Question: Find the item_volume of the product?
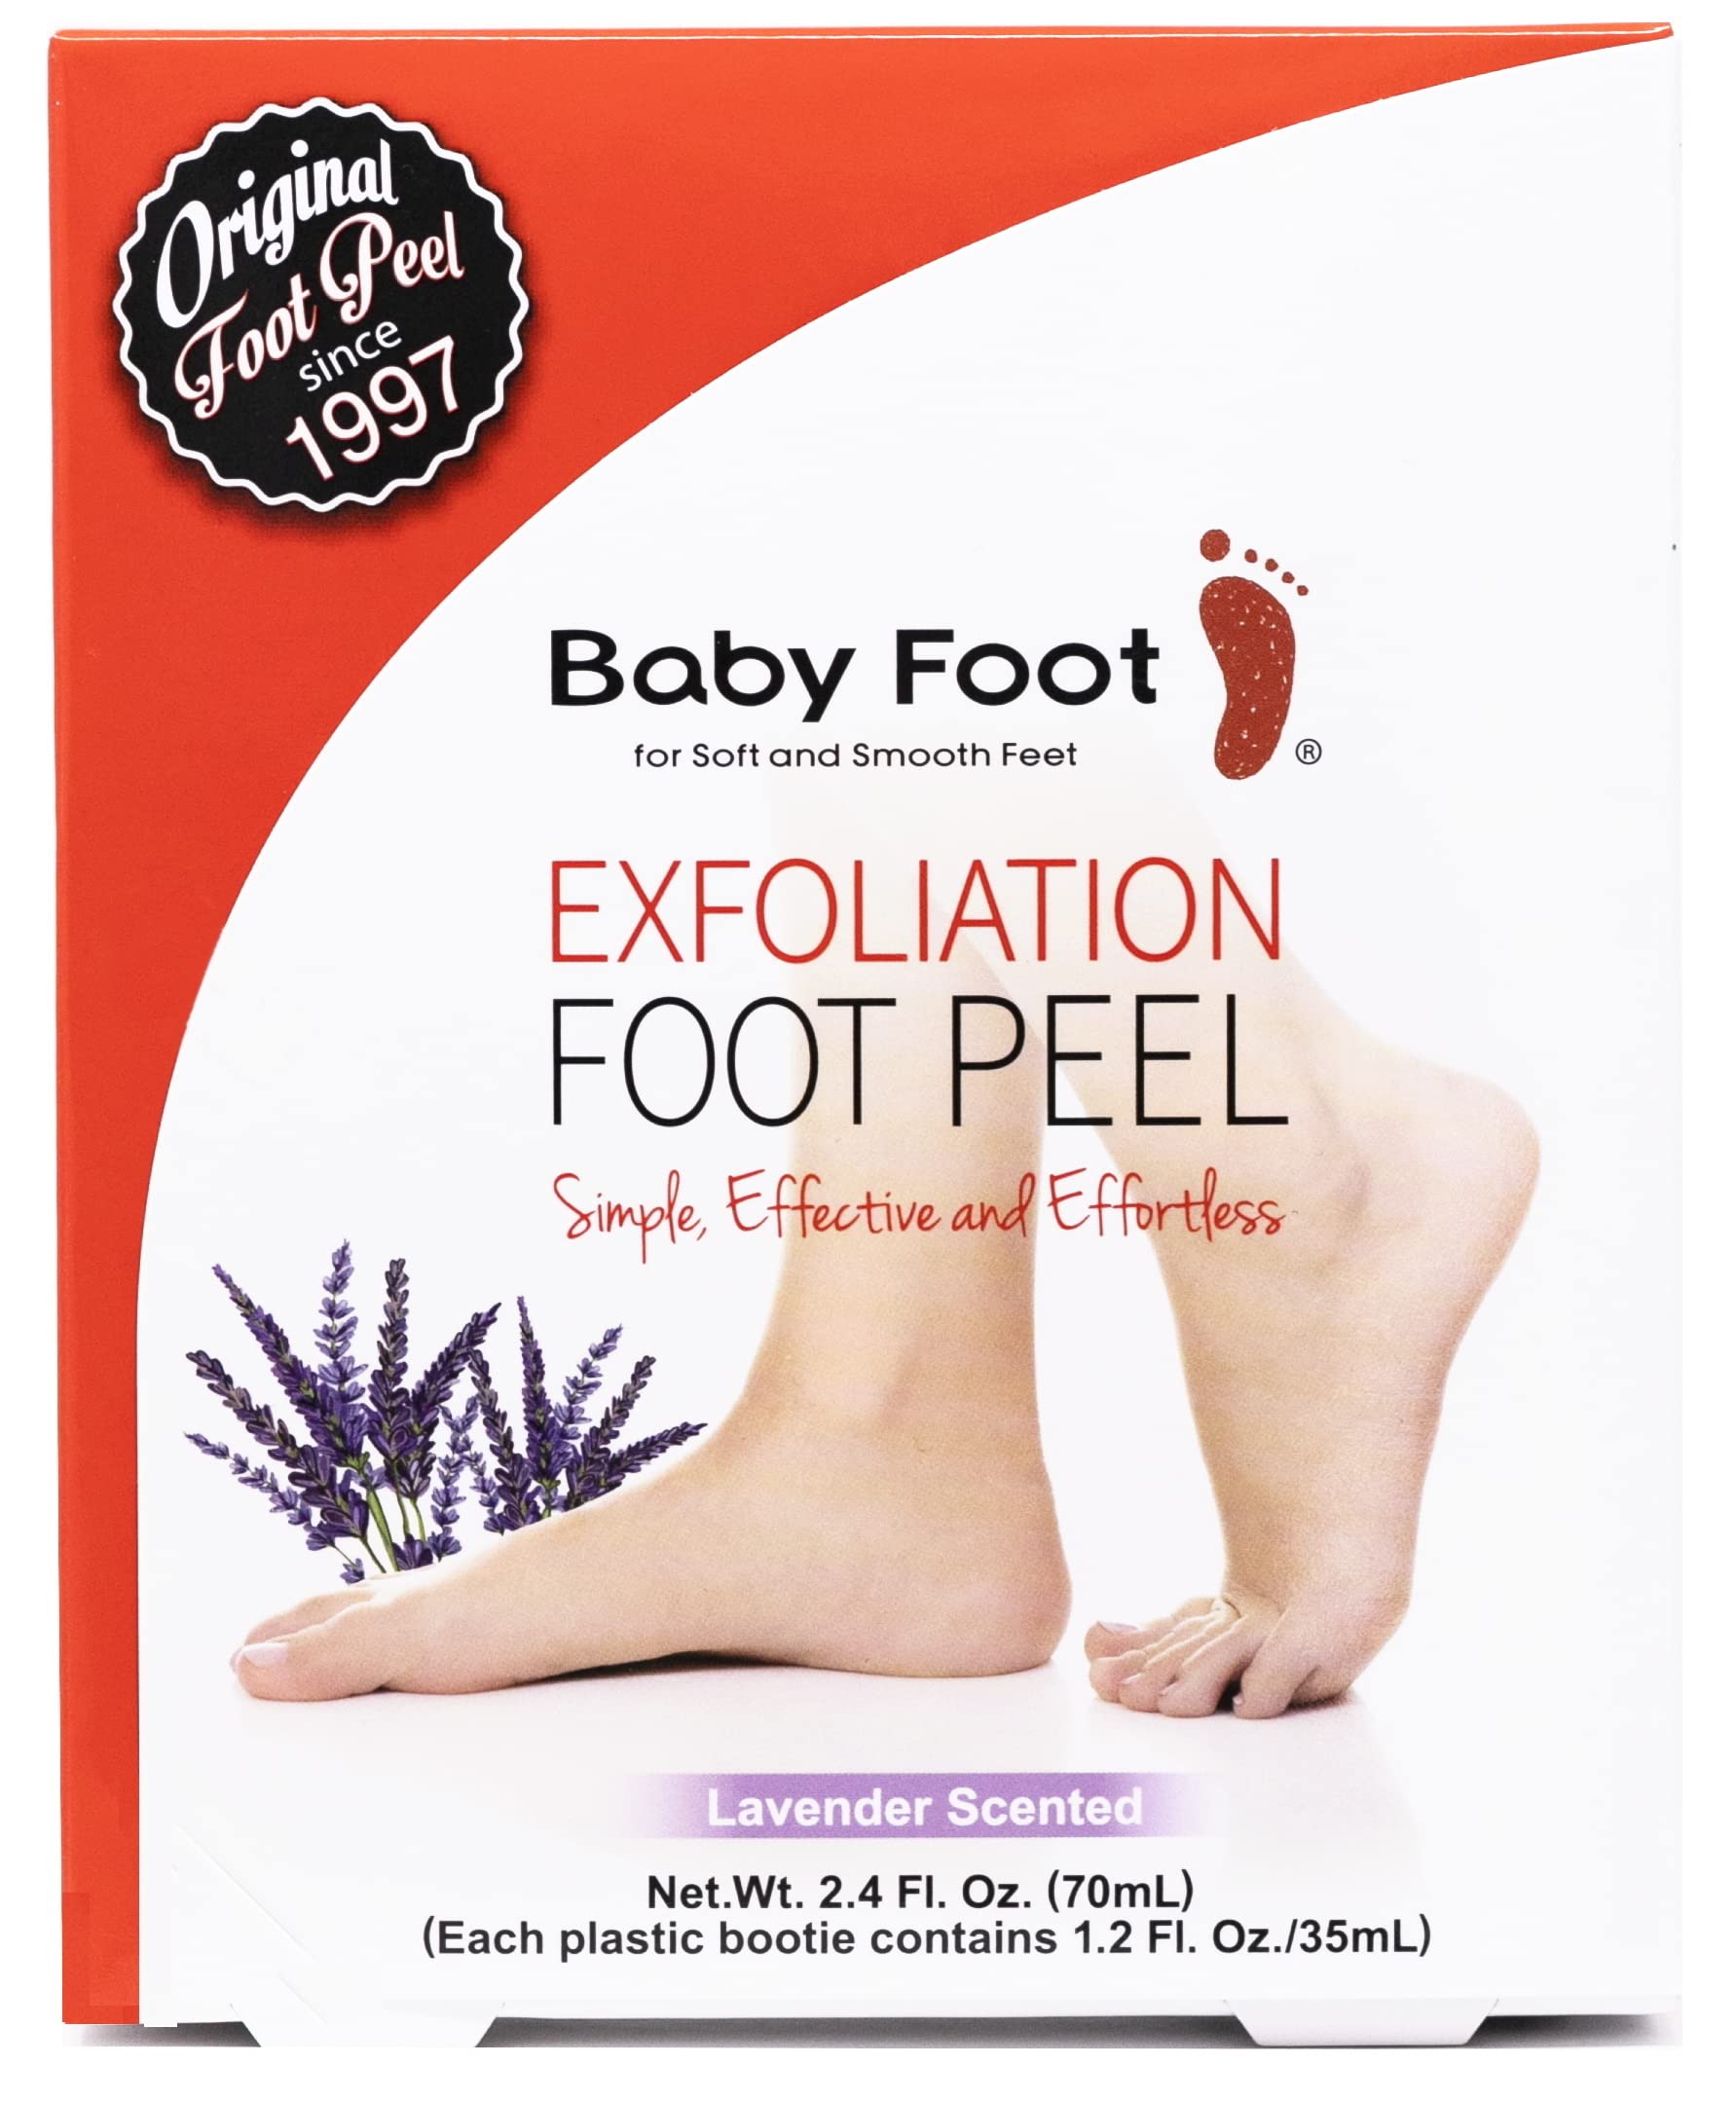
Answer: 2.4 fluid ounce